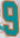
Number: 9